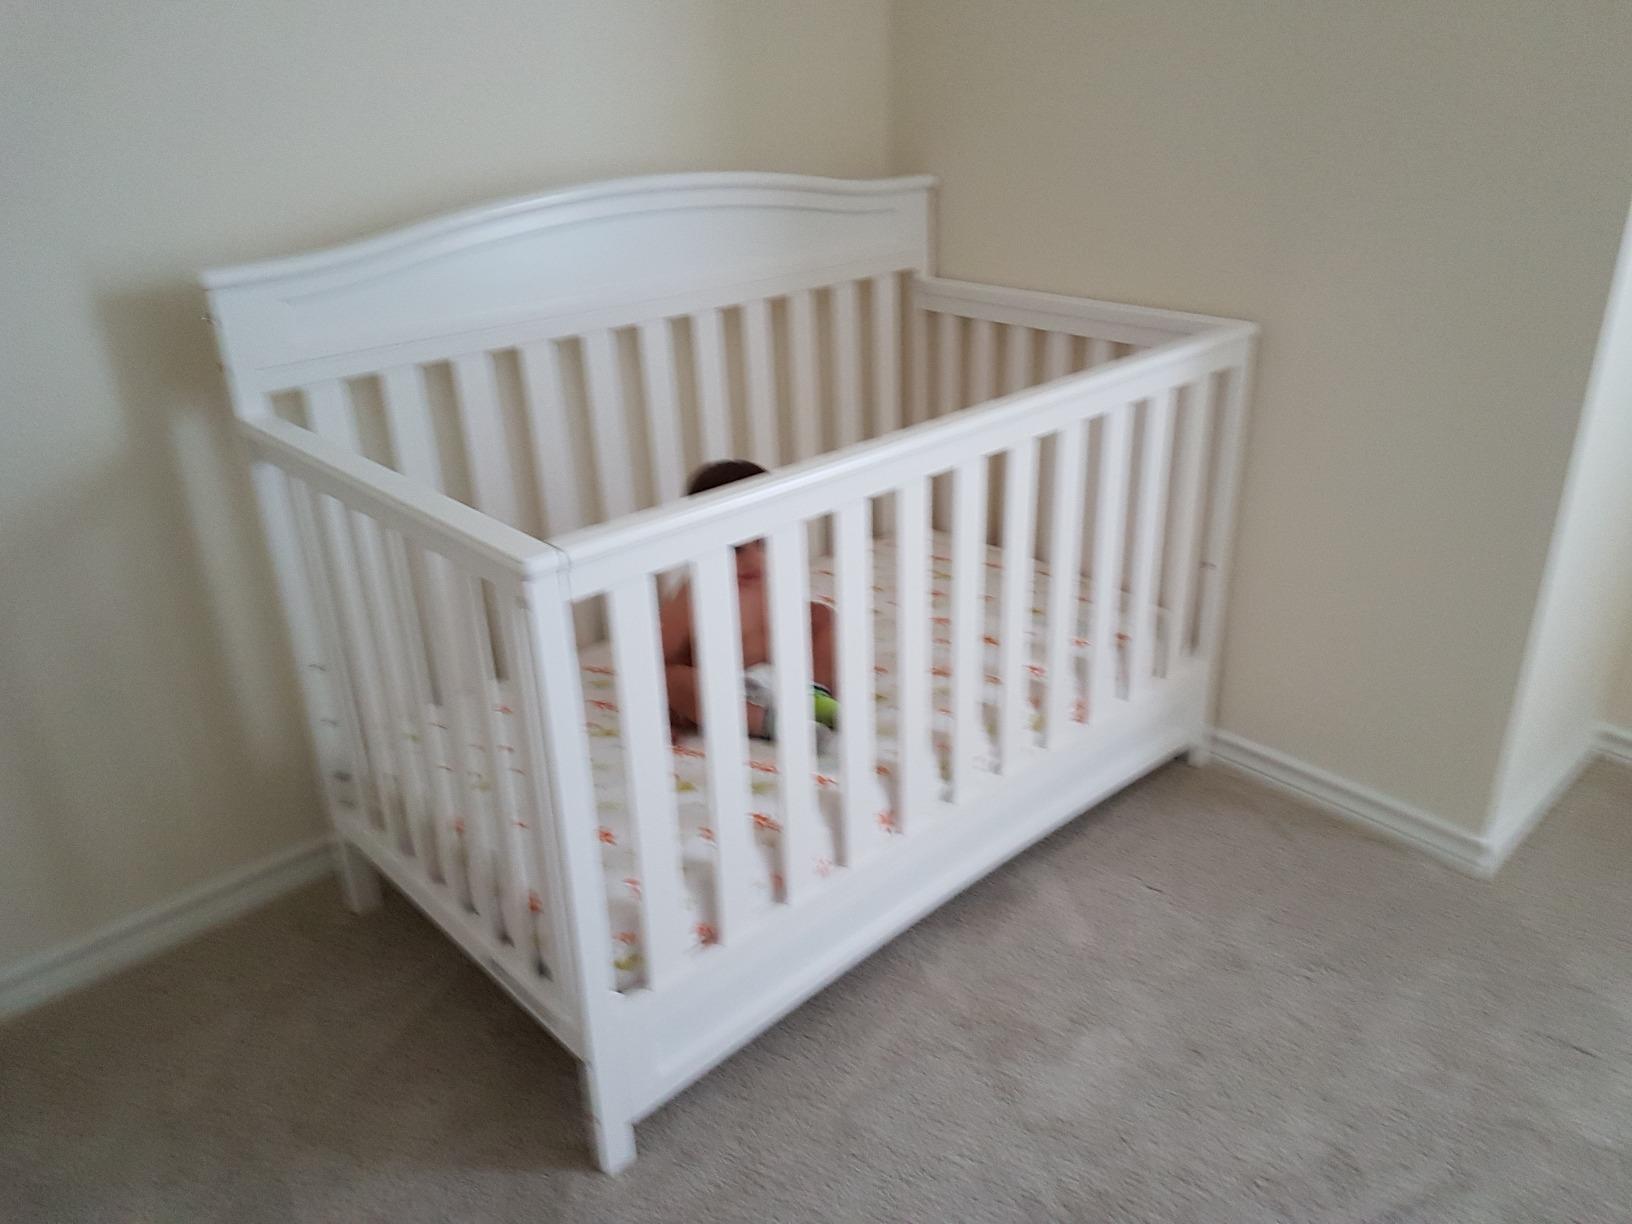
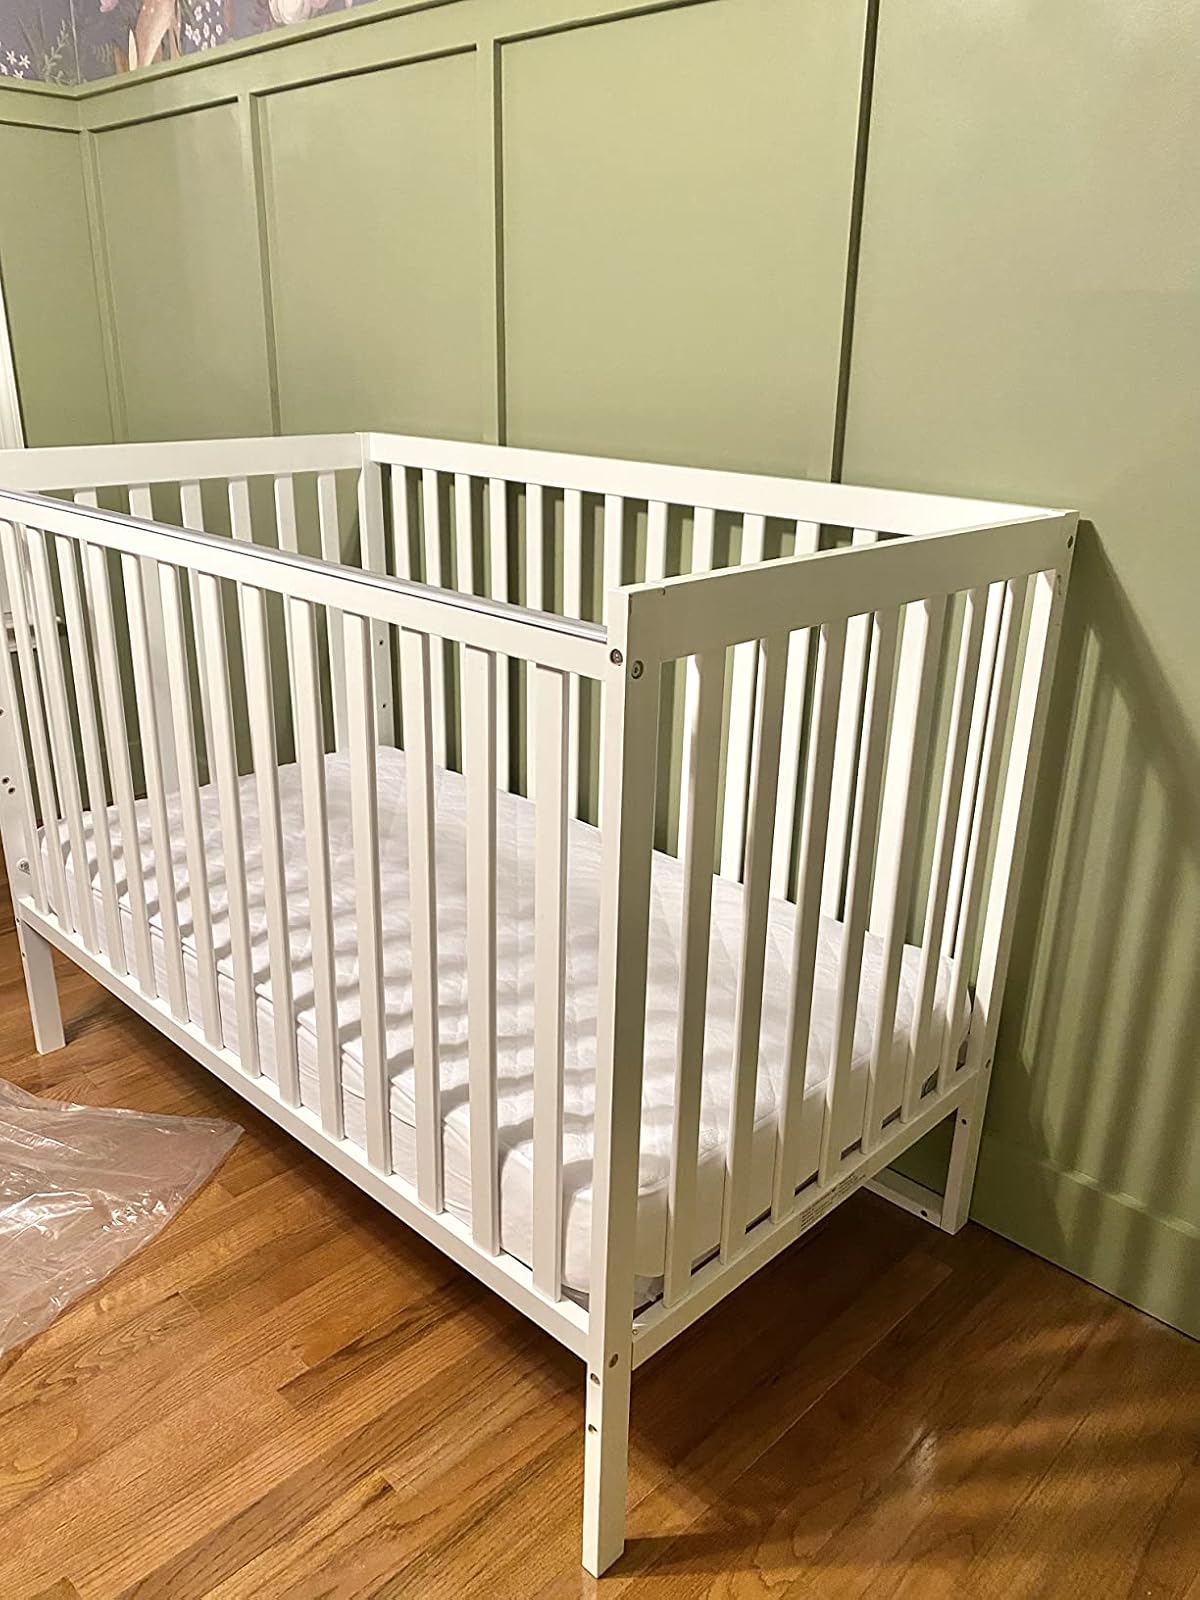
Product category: products_crib
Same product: no